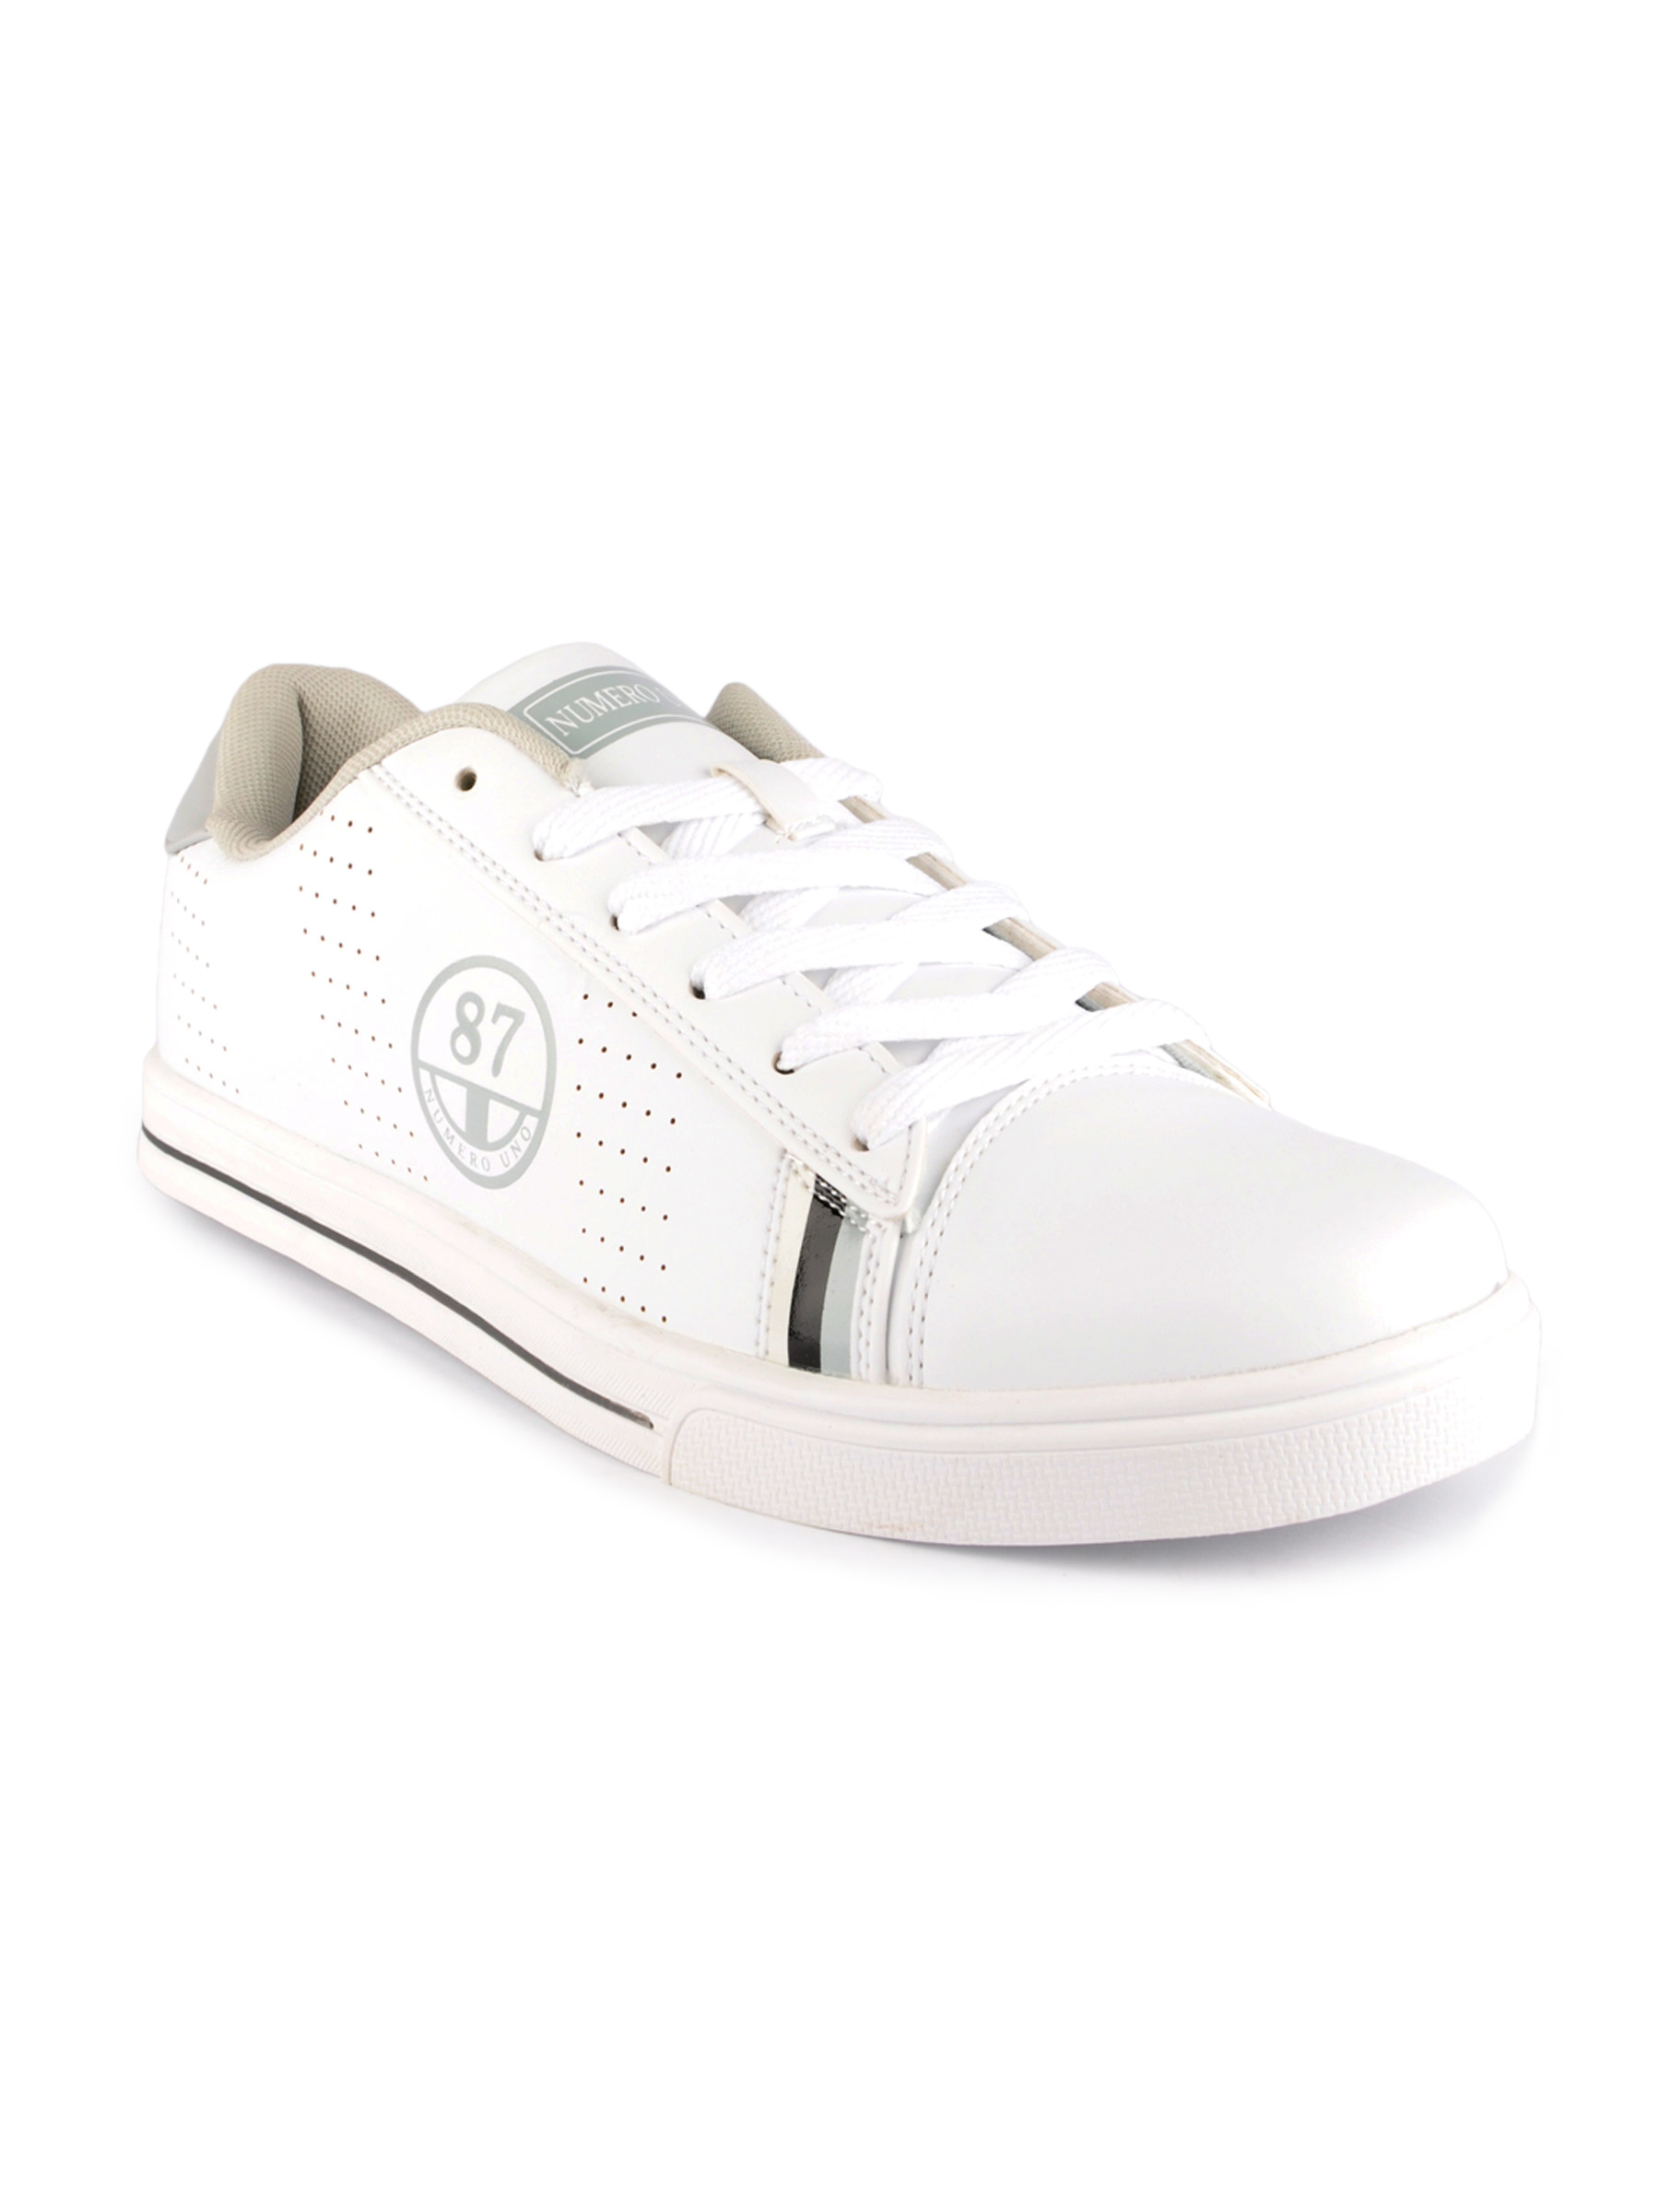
Numero Uno Men Casual White Casual Shoes
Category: Footwear / Shoes / Casual Shoes
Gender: Men
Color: White
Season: Summer 2013
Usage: Casual